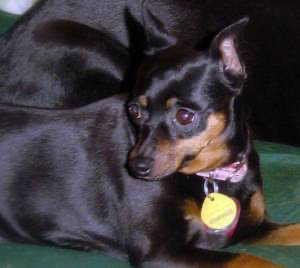
Animal: dog
Breed: miniature pinscher